Yoshiko Shimada

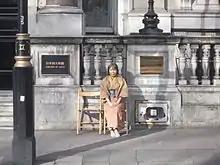
"Becoming a statue of a Japanese comfort woman". (2012)

Since 2012, Shimada has been performing "Becoming a Statue of a Japanese Comfort Woman" (originally entitled "Missing"). In the first iteration of this performance, she donned a Japanese kimono, painted her skin bronze, and sat in front of the Japanese Embassy in London for approximately one hour, in a reference to the tribute to "Statue of Peace", the commemorative tribute to the enslaved Korean ‘comfort women’ of the Asia-Pacific War. Shimada’s choice to dress in a kimono rather than a traditional Korean hanbok, highlights that little known fact that Japanese women were also forced to serve as sexual slaves during the Asia-Pacific War.